2010 IIHF World Championship Division III

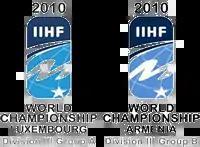

The 2010 IIHF World Championship Division III was a pair of international ice hockey tournaments organized by the International Ice Hockey Federation. The tournaments were contested between 14 and 18 April 2010. For the first time, the IIHF allowed eight teams, rather than six, to compete in Division III, which was handled by separating the teams into two groups. Group A was played in Kockelscheuer, Luxembourg, while Group B's games took place in Yerevan, Armenia. The process reverted to the single group of six teams the following year.